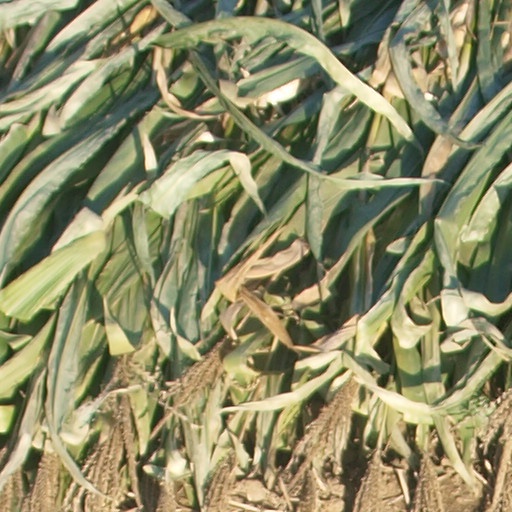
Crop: maize; corn